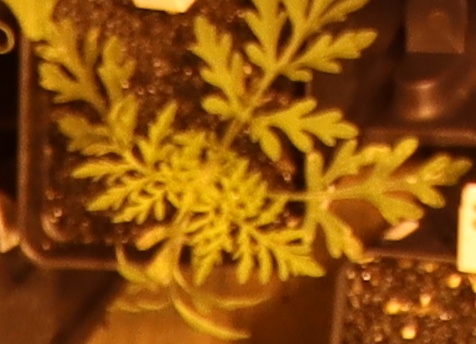
Label: Ragweed